Robert Campbell Van Vliet

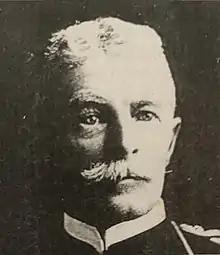
National Archives and Records Administration photo of Van Vliet as a captain in 1898

Brigadier General Robert Campbell Van Vliet (August 22, 1857 – October 27, 1943) was a career officer in the United States Army. He attained the rank of brigadier general, and was most notable for his World War I service as commander of the 87th Division.